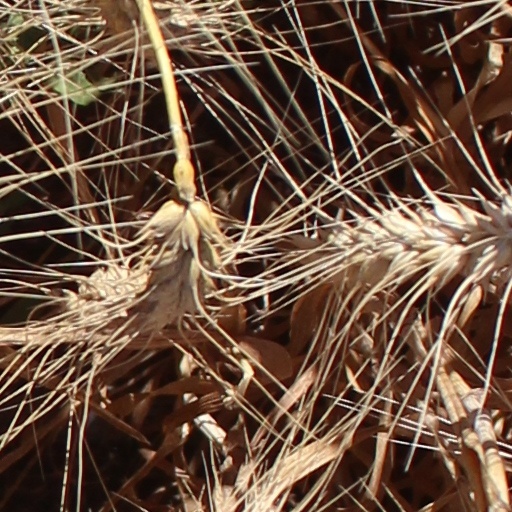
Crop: wheat